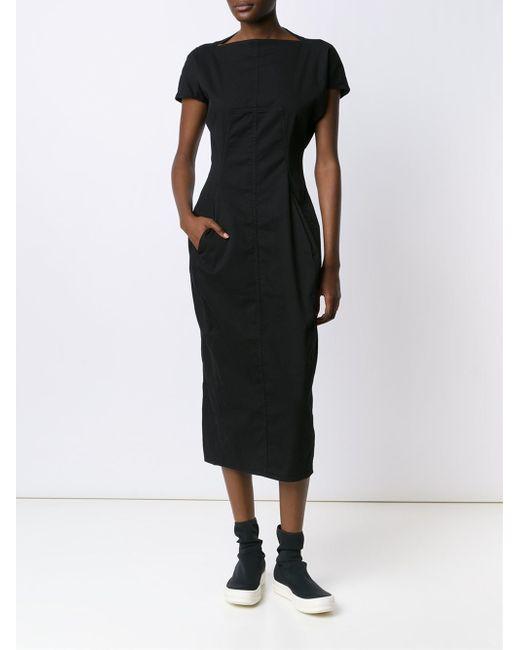
Einfaches Aroma Damen Kurzarm-Arbeitskleid